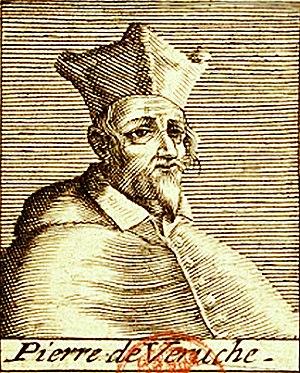
Cardinal Pierre de la Vergne
Pierre de la Vergne, le cardinal Vert, est un cardinal français né dans le Limousin et mort le 6 octobre 1403 à Avignon.